The First Time (2012 film)

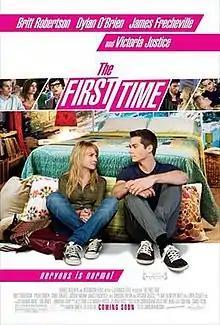
Theatrical release poster

The First Time is a 2012 American teen romantic comedy film written and directed by Jonathan Kasdan, starring Britt Robertson, Dylan O'Brien, James Frecheville, and Victoria Justice.